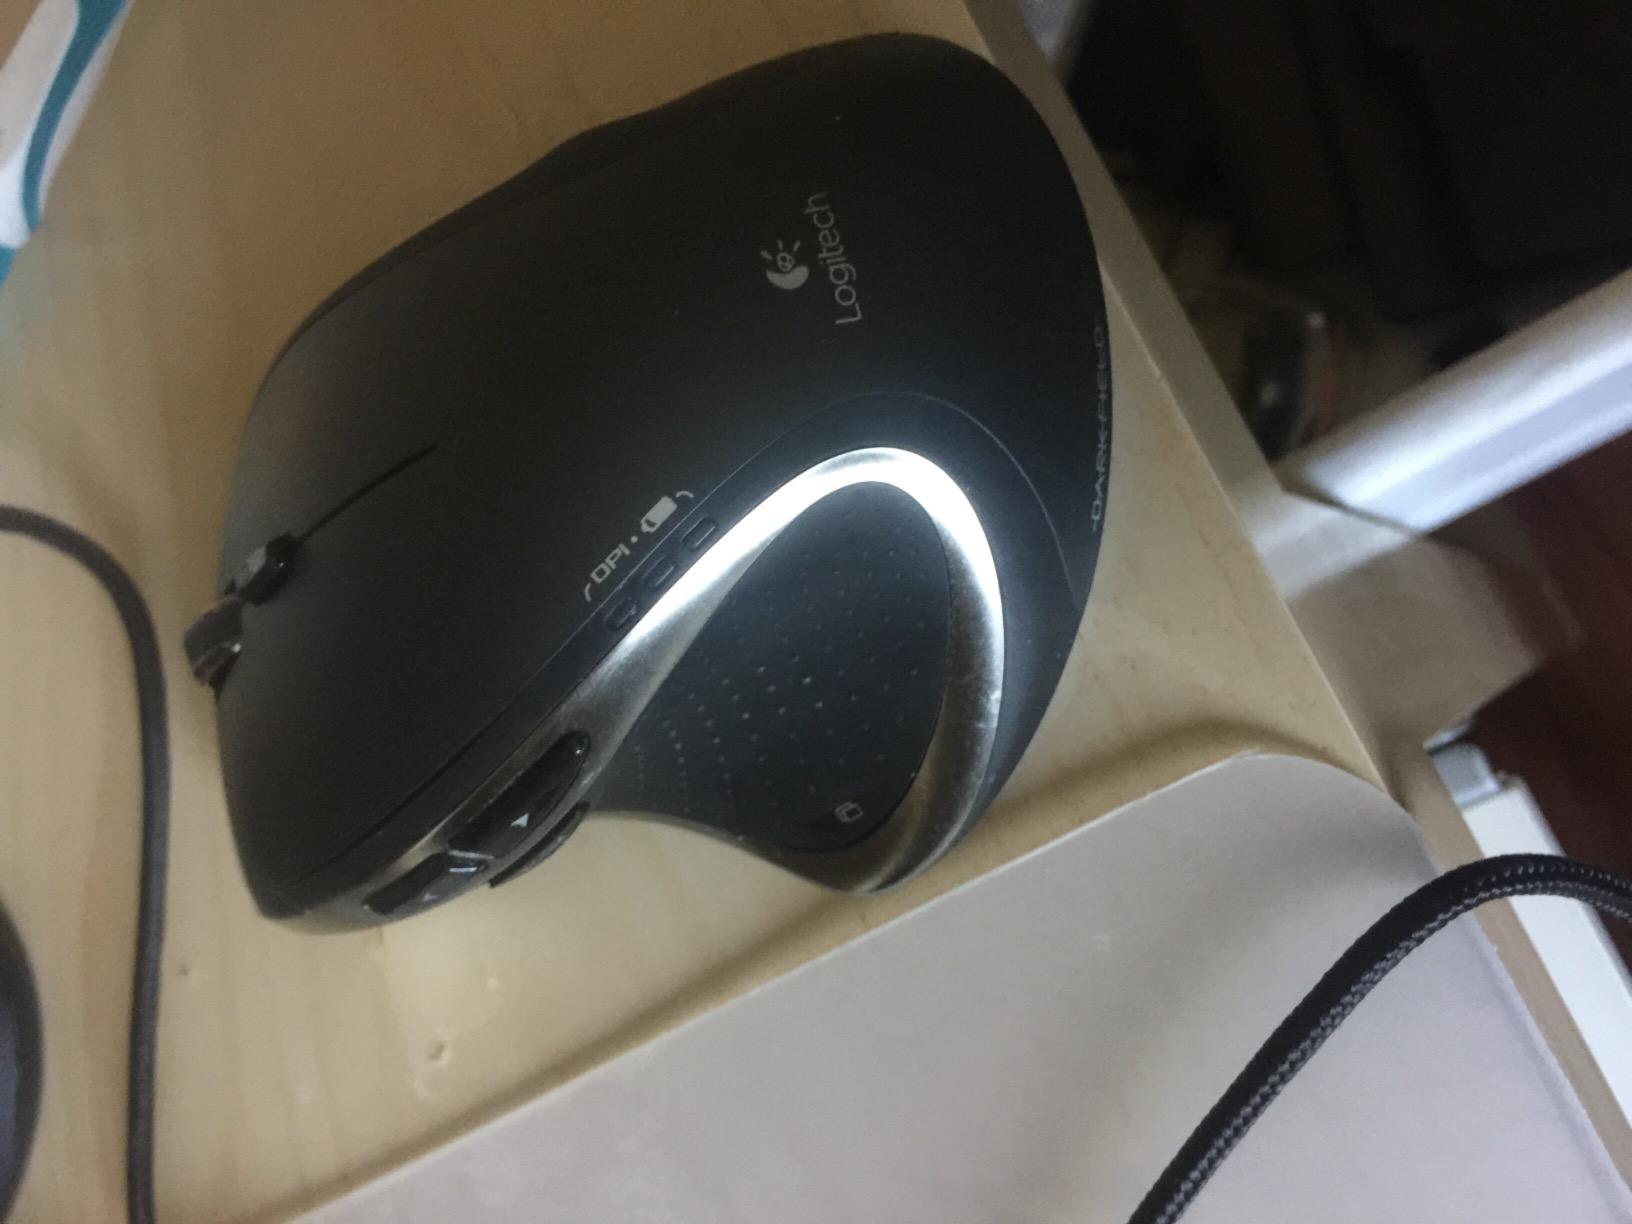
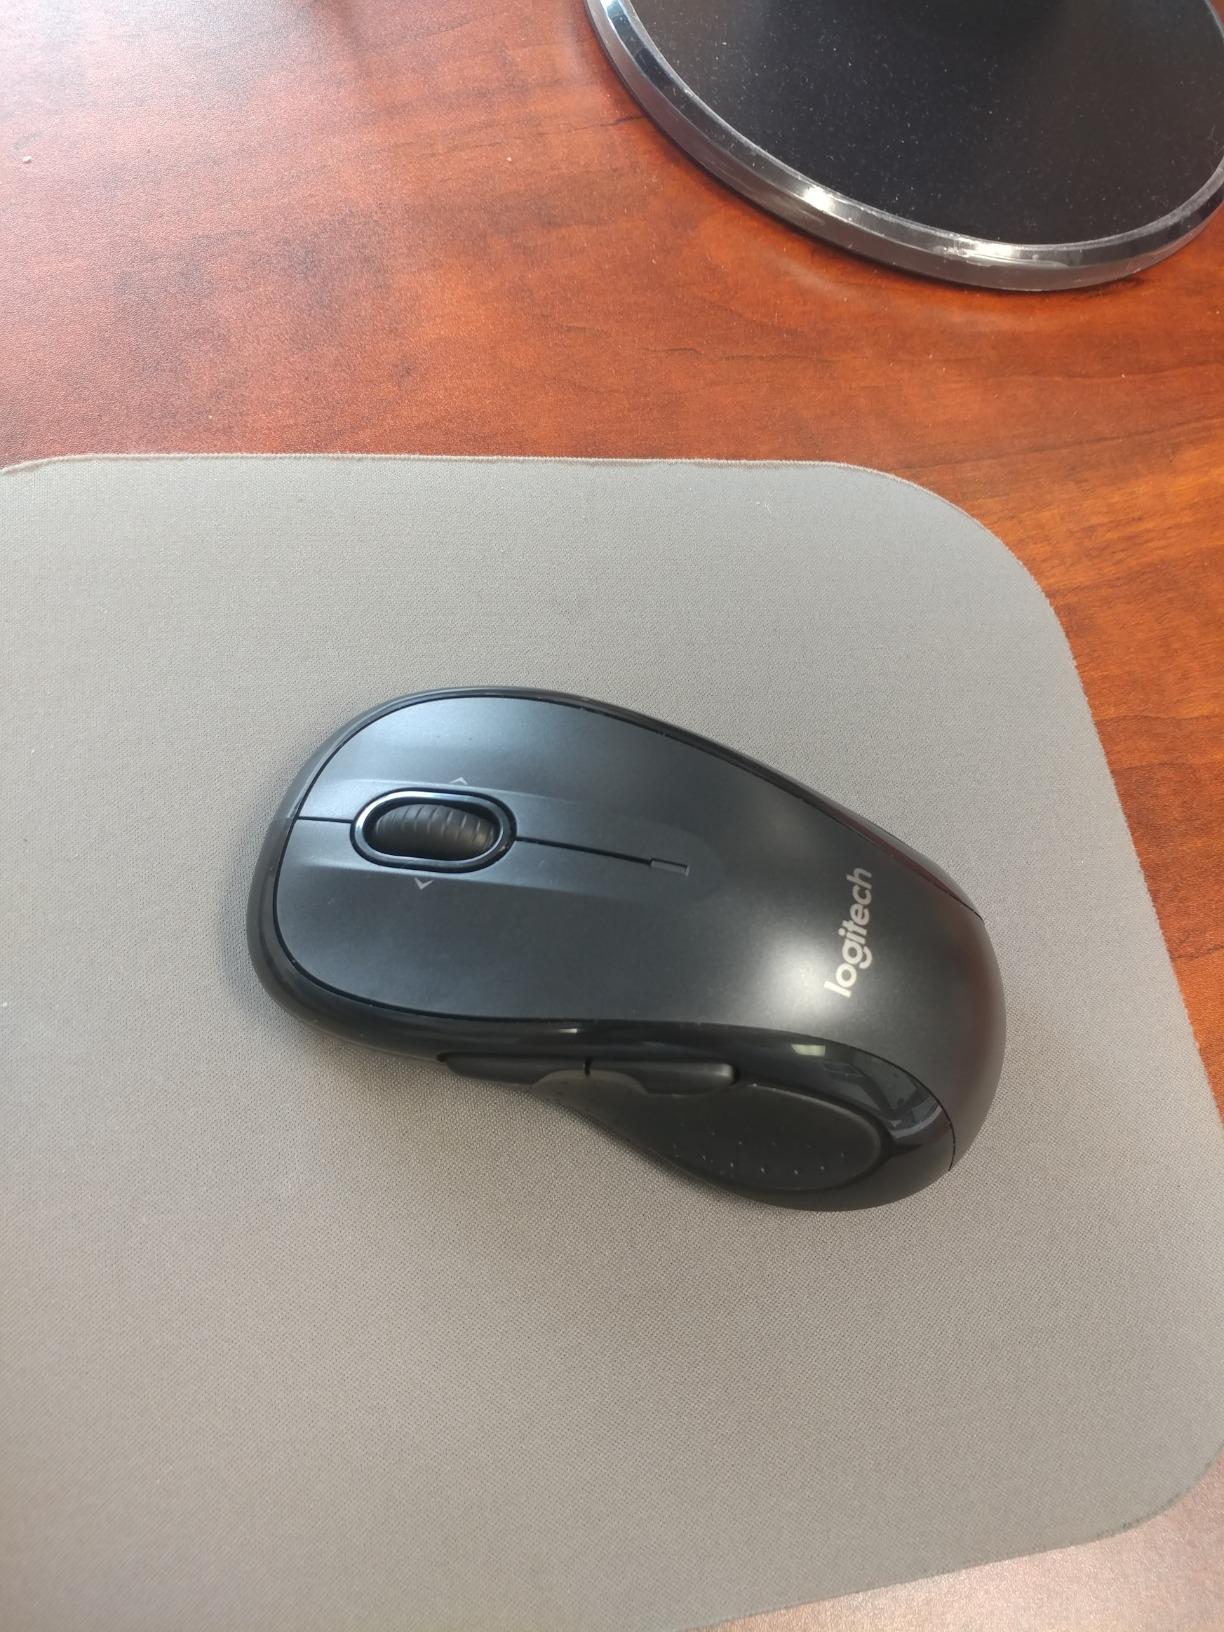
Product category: mouse
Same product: no